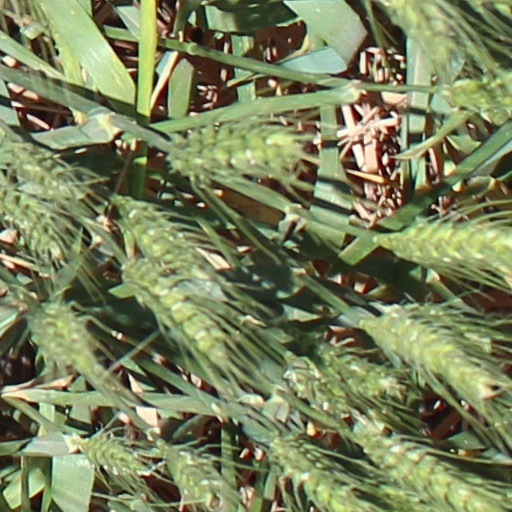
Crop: wheat